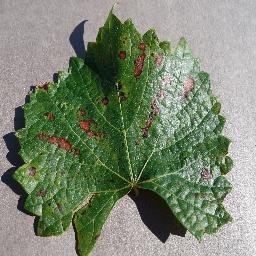
Label: Grape___Esca_(Black_Measles)